Soviet submarine S-80

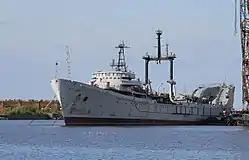

On 23 June 1968, salvage vessel "Altay" discovered the wreck of a submarine at 70°01′23″N 36°35′22″E, at a depth of . The crew inspected the wreck with its bathyscape and identified it as "S-80".